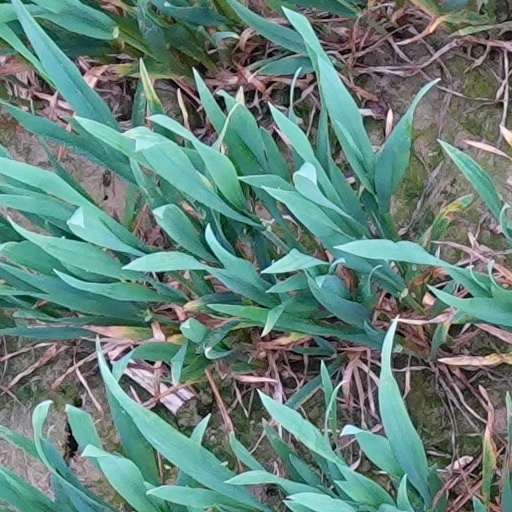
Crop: wheat